2013 Pocono IndyCar 400

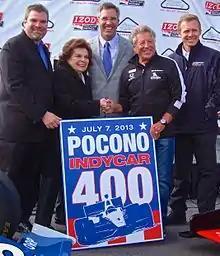
Brandon Igdalsky, Dr. Rose Mattioli, Randy Bernard, Mario Andretti, and Ed Carpenter announce IndyCar's return to Pocono

On October 1, 2012, IndyCar announced that the Pocono race will make a return for 2013. However, the race was shortened by 100 miles to 400, as a request by ABC to fit the time window. The race became a part of the IndyCar Triple Crown of Motorsport, in which if a driver wins the Indianapolis 500, the Pocono IndyCar 400, and the season-ending MAVTV 500, they will win $1 million.